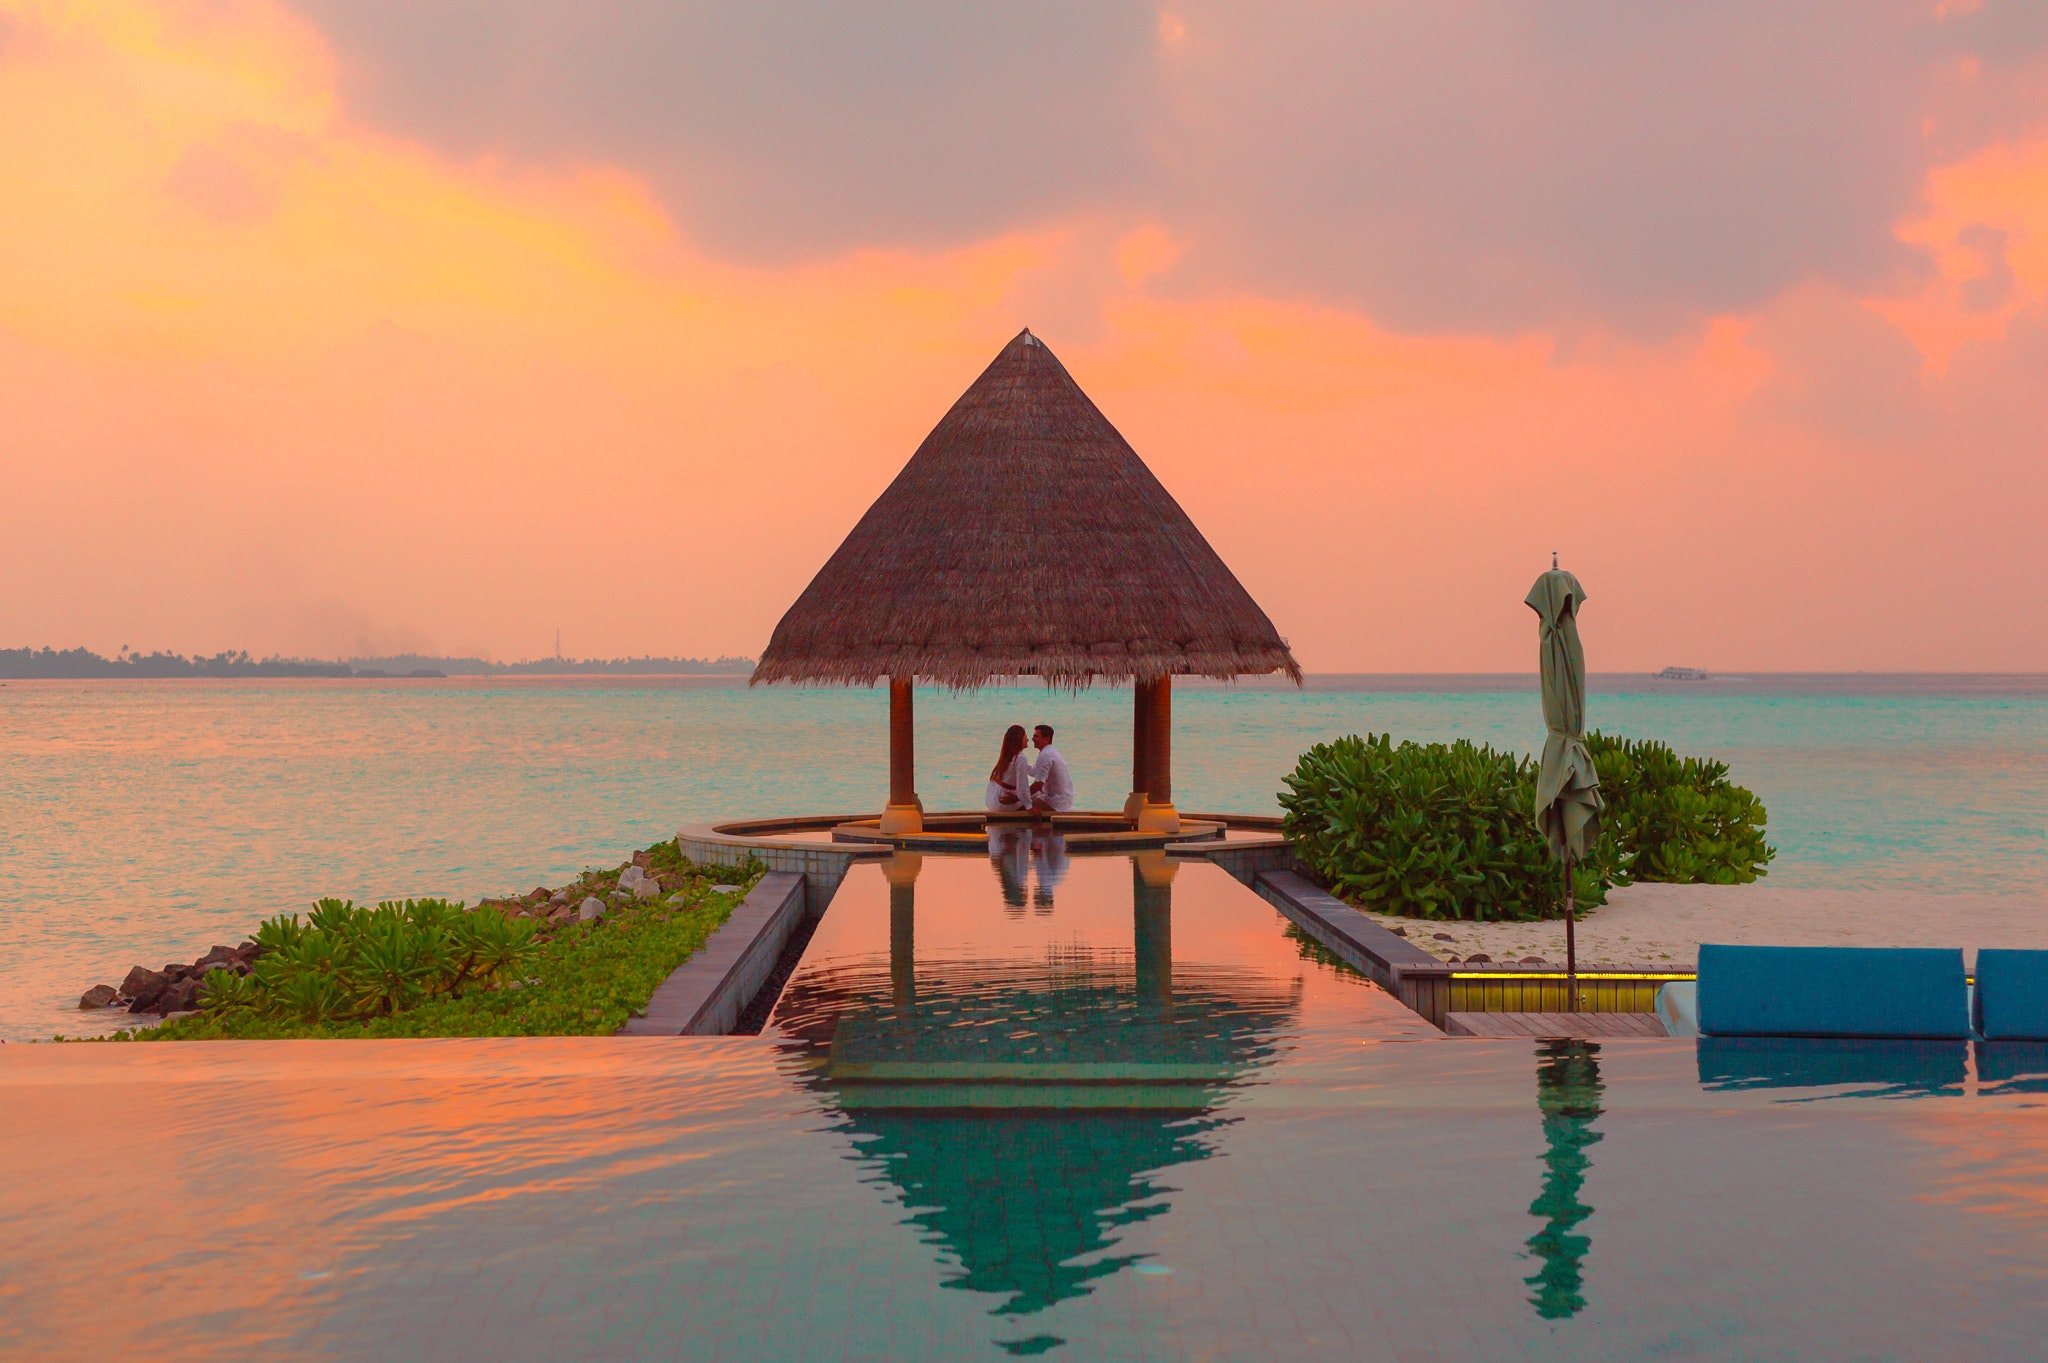
sky, reflection, pyramid, water, vacation, tropics, sunset, tree, calm, sea, tourism, lagoon, ocean, house, resort, horizon, leisure, triangle